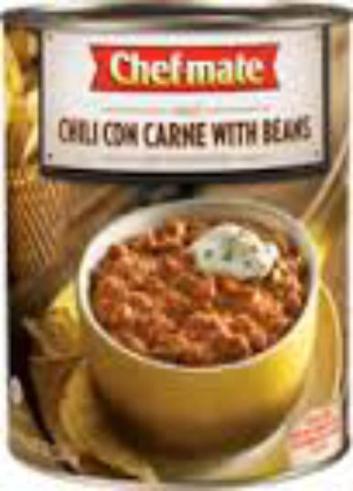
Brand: chef-mate
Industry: Food